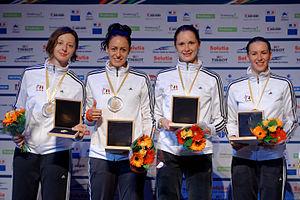
L'équipe roumaine (de gauche à droite, Ana Maria Brânză, Maria Udrea, Simona Pop, et Simona Gherman) à la cérémonie protocolaire de l'épée féminine par équipes aux championnats d'Europe d'escrime au Rhénus Sport de Strasbourg, le 12 juin 2014. Română: Echipa a României (de la stânga la dreapta: Ana Maria Brânză, Maria Udrea, Simona Pop și Simona Gherman) la ceremonia de premiere la spadă feminină pe echipe la Campionatele Europene de scrimă de la Strasbourg la 12 iunie 2014.